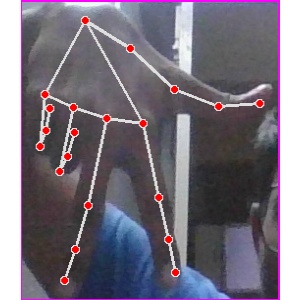
अक्षर: ग